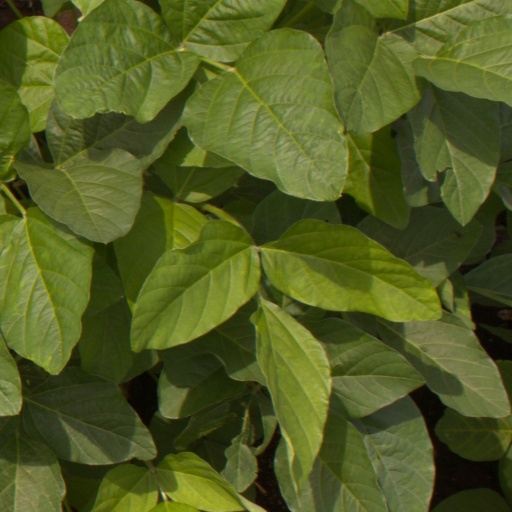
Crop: soybean